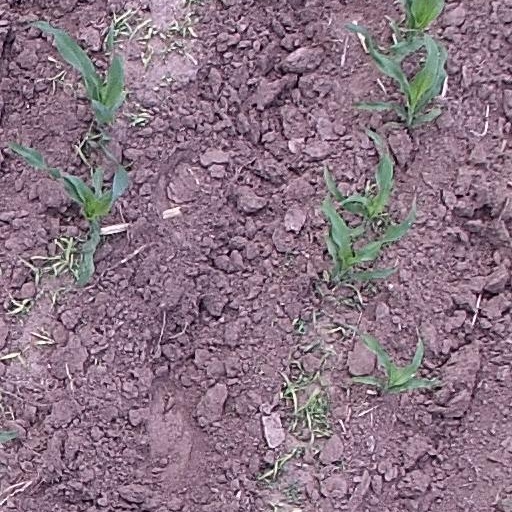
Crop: maize; corn